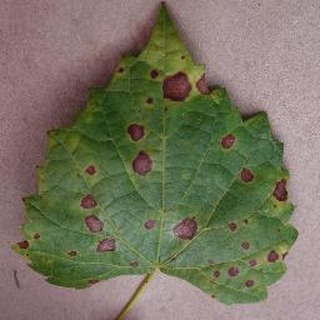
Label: grape_black_rot